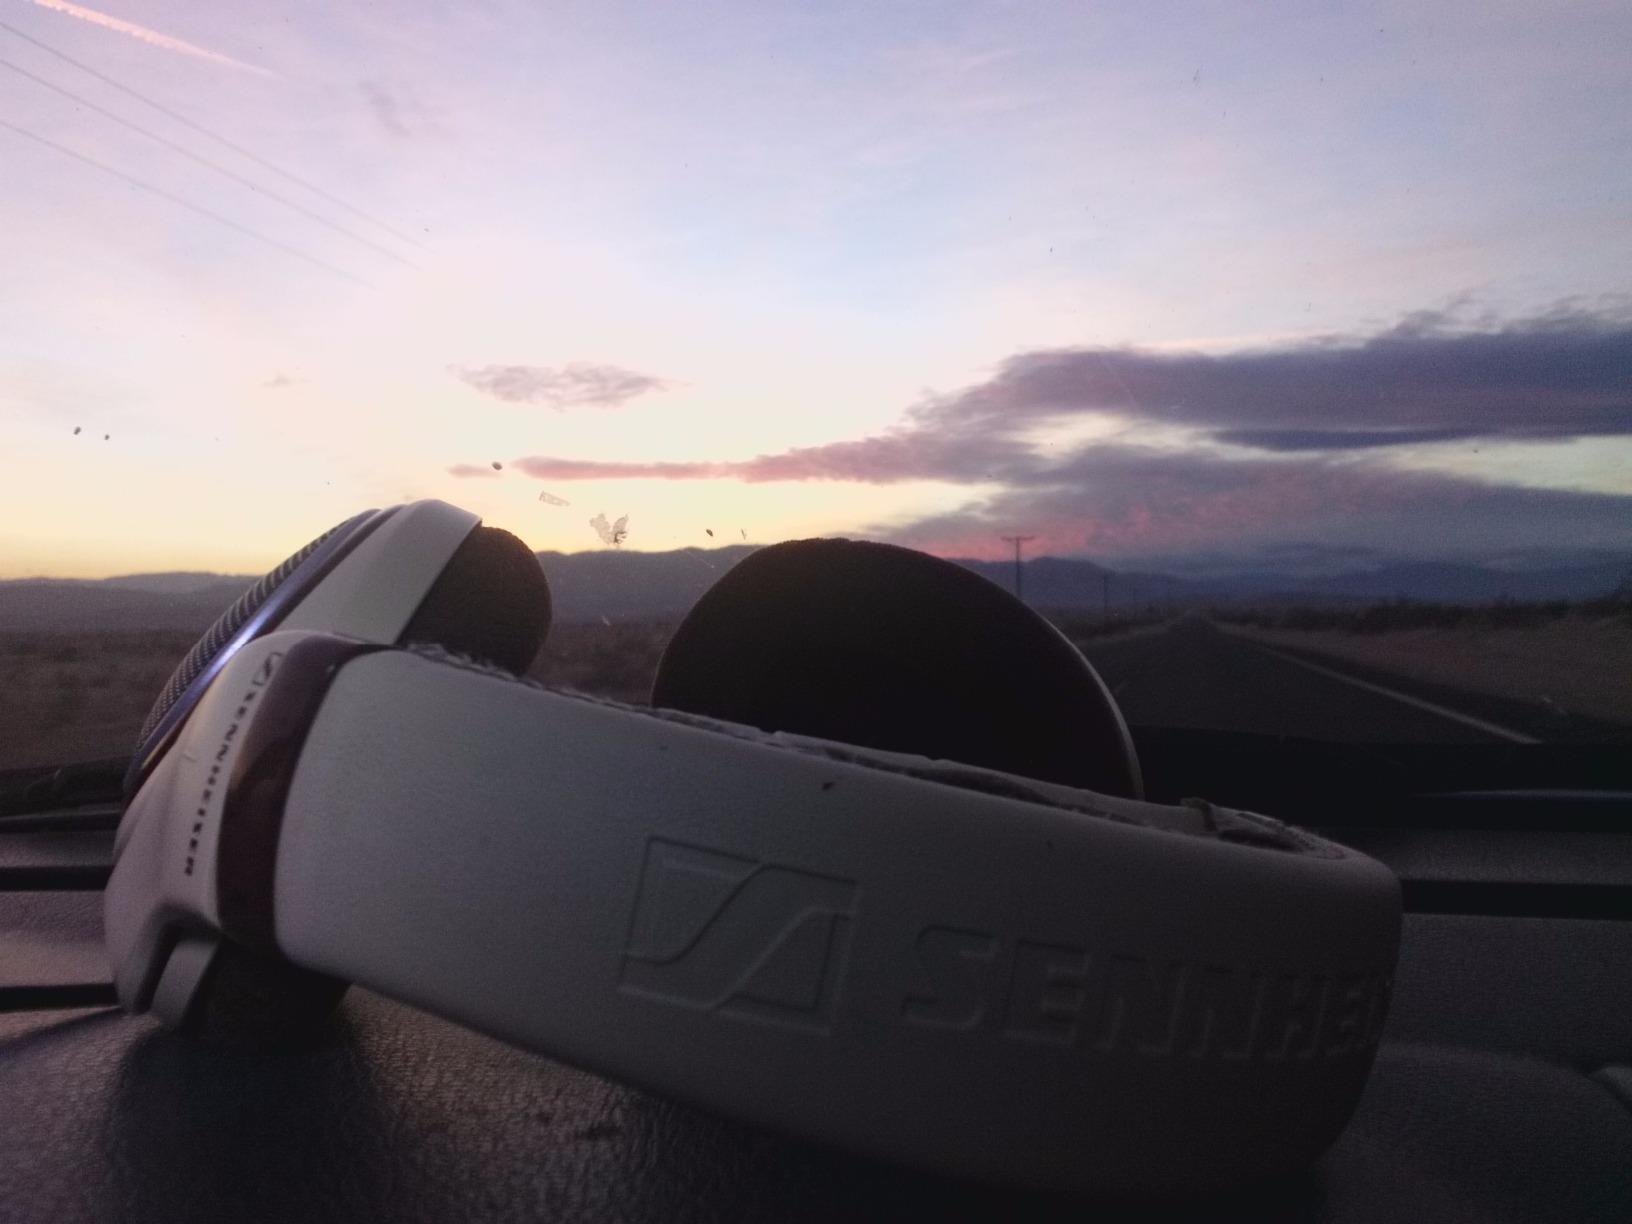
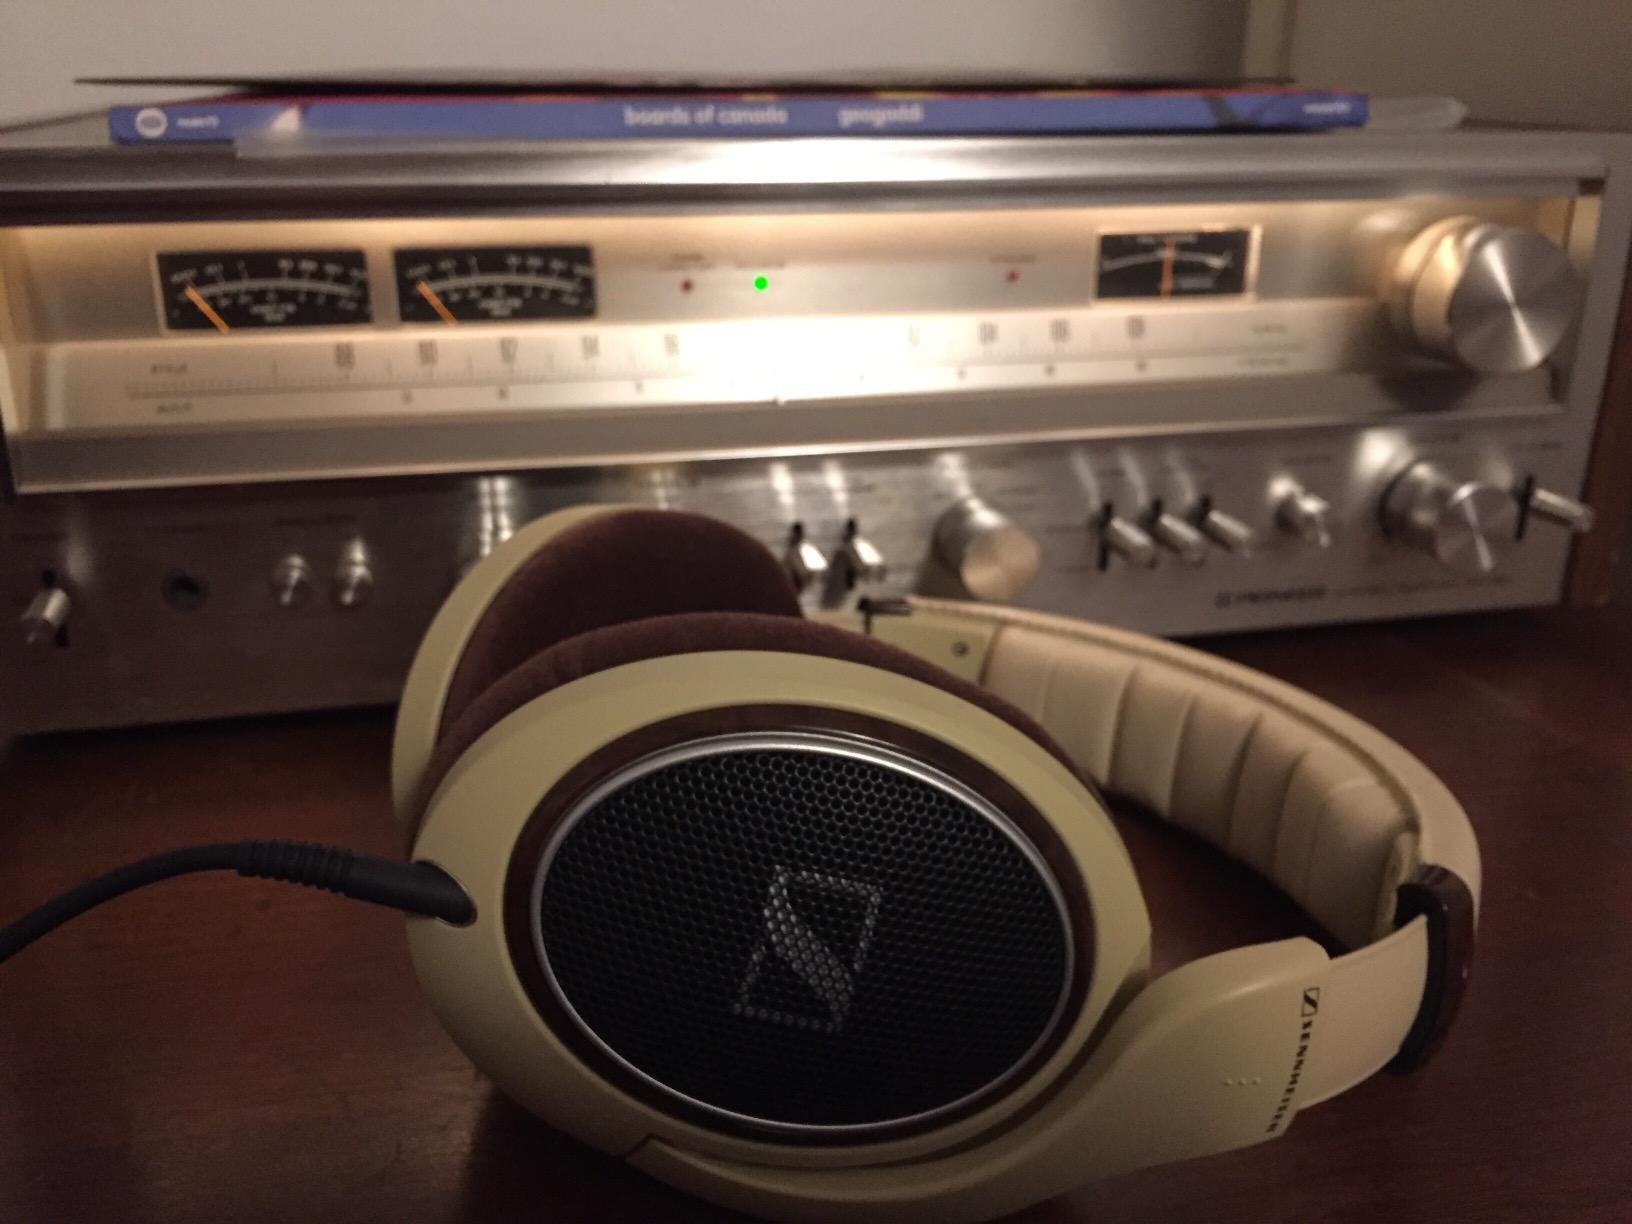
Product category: headphones
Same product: yes